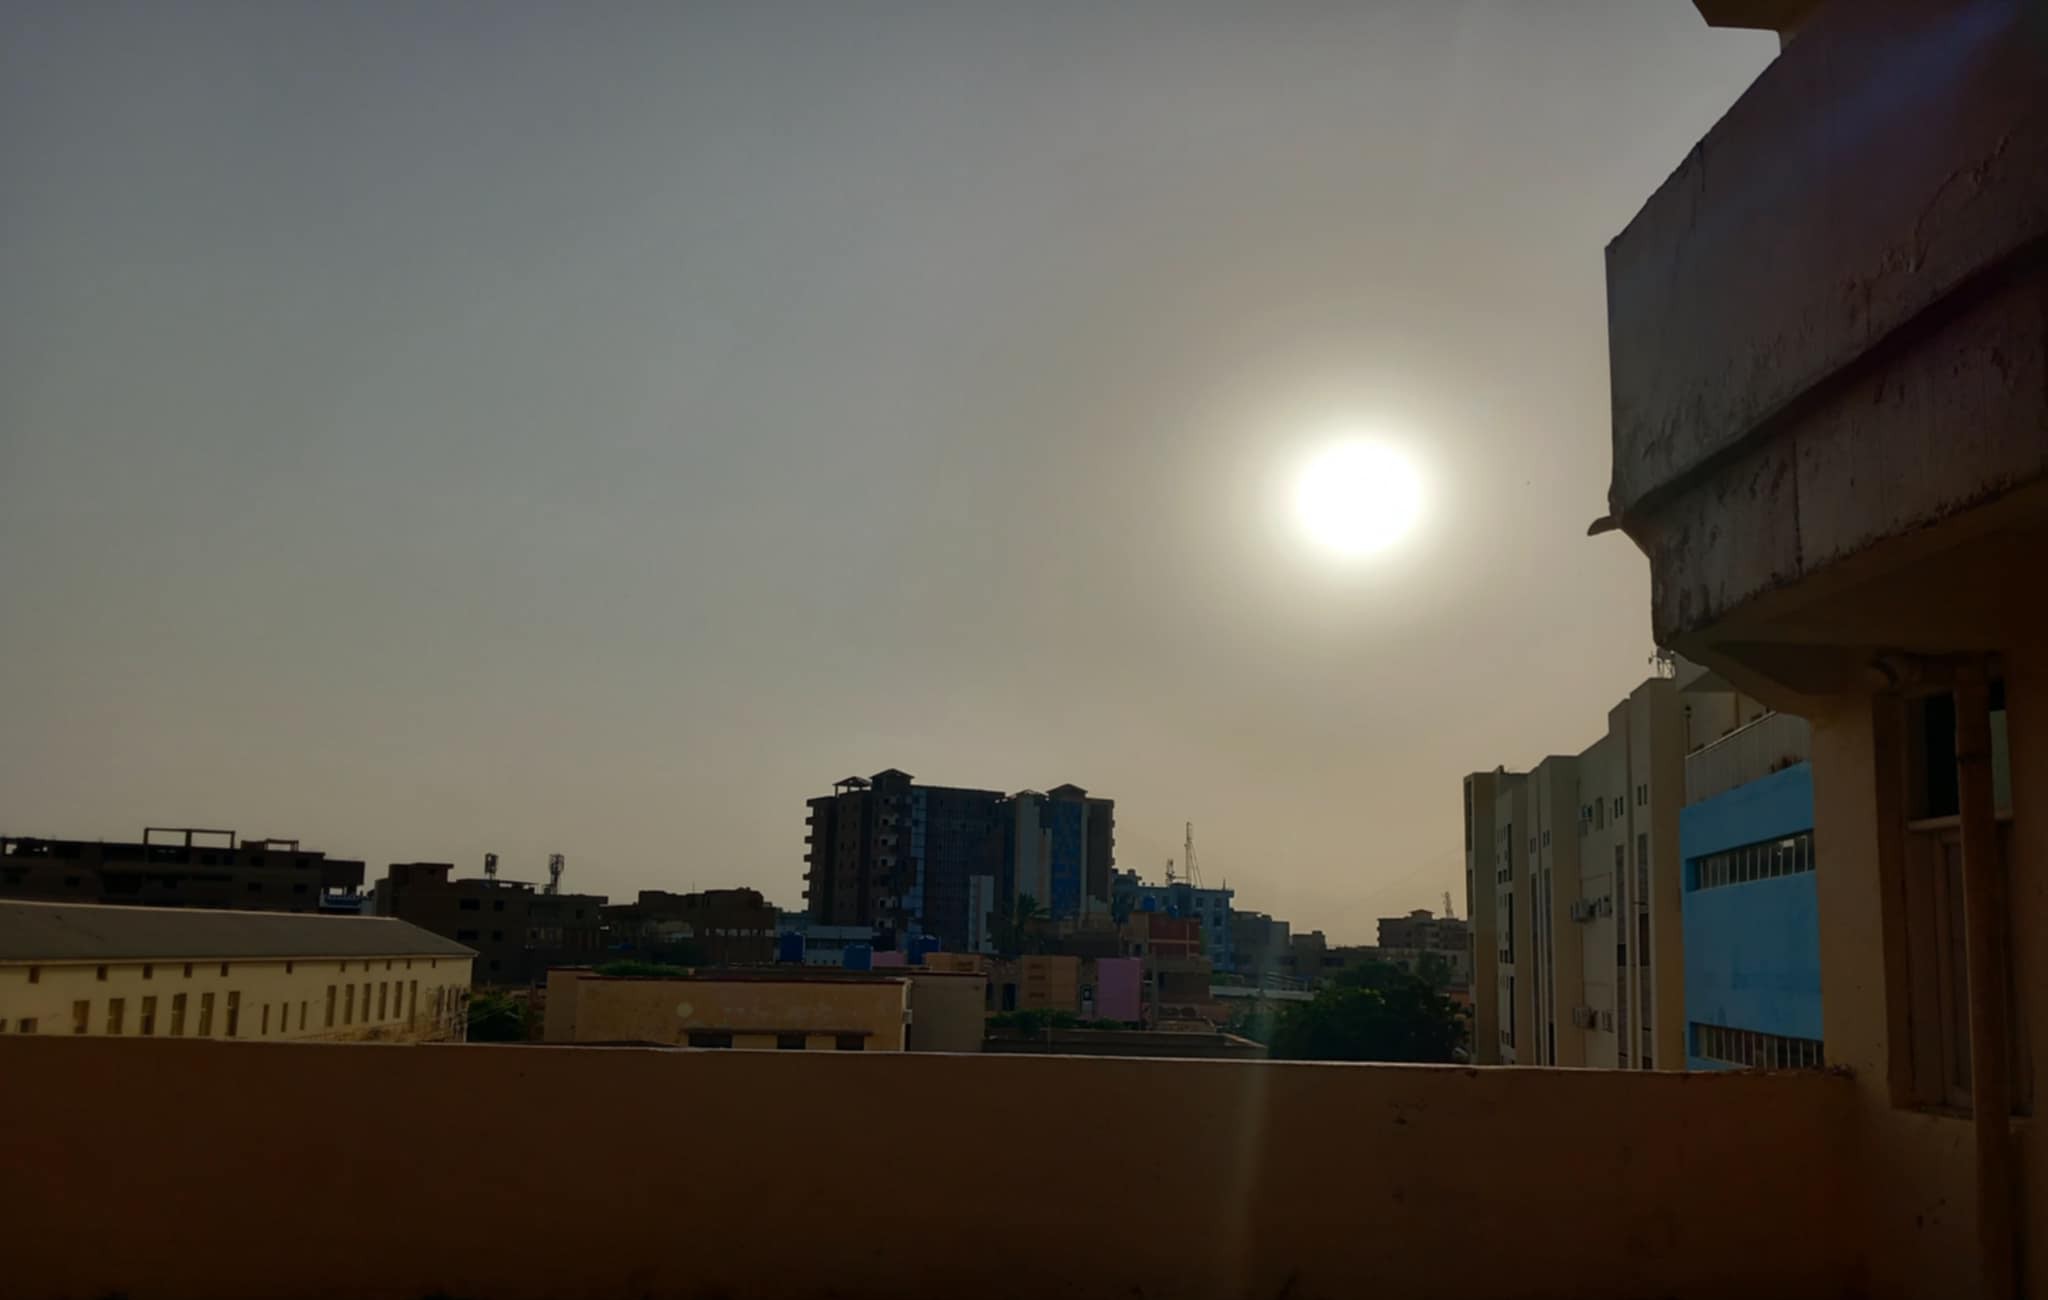
الوصف بالفصحى: الشمس تطل على مباني مختلفة
الوصف بالعامية السودانية: الشمس ورا مباني مختلفة
التصنيف: Urban & City Life